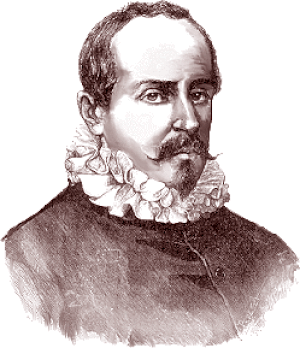
Portrait du dramaturge espagnol Juan Ruiz de Alarcón y Mendoza (1581-1639)
Le Siècle d'or espagnol est la période de rayonnement culturel de la monarchie catholique espagnole en Europe du XVIᵉ au XVIIᵉ siècle. Cette période de grande vitalité littéraire et artistique en Espagne et dans les pays hispanophones d'Amérique latine coïncide avec le déclin politique et la fin de la dynastie Habsbourg en Espagne avec Philippe III, Philippe IV et Charles II.